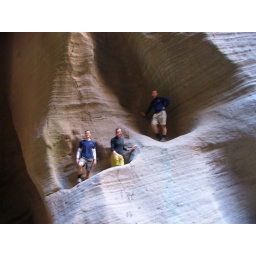
Smooth rock in a side canyon